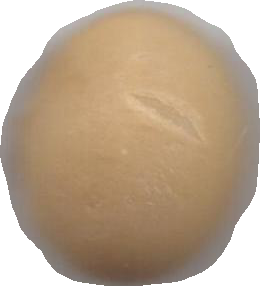
Variety: Dega